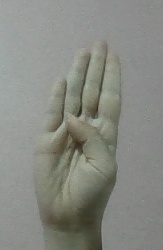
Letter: kaaf